Martyred Intellectuals Day

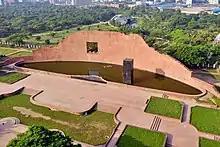
Rayerbazar Martyred Intellectuals Memorial

In memory of those killed, a memorial known as the Martyred Intellectuals Memorial ("Badhya Bhumi Smriti Soudha") was built at Rayer Bazaar, Mohammadpur Thana in Dhaka, in 1996–99. The memorial was designed by architect Farid U Ahmed and Jami Al Shafi. The initial proposal for a memorial at Rayer Bazar was brought forward by Projonmo 71 (organisation of the children of the martyrs of liberation war), who also laid a temporary foundation stone in 1991.